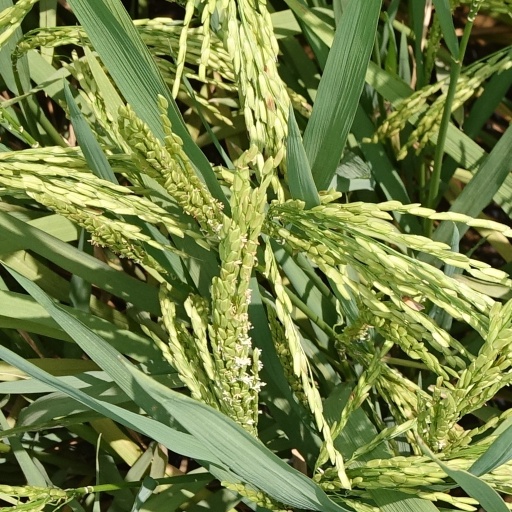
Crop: rice